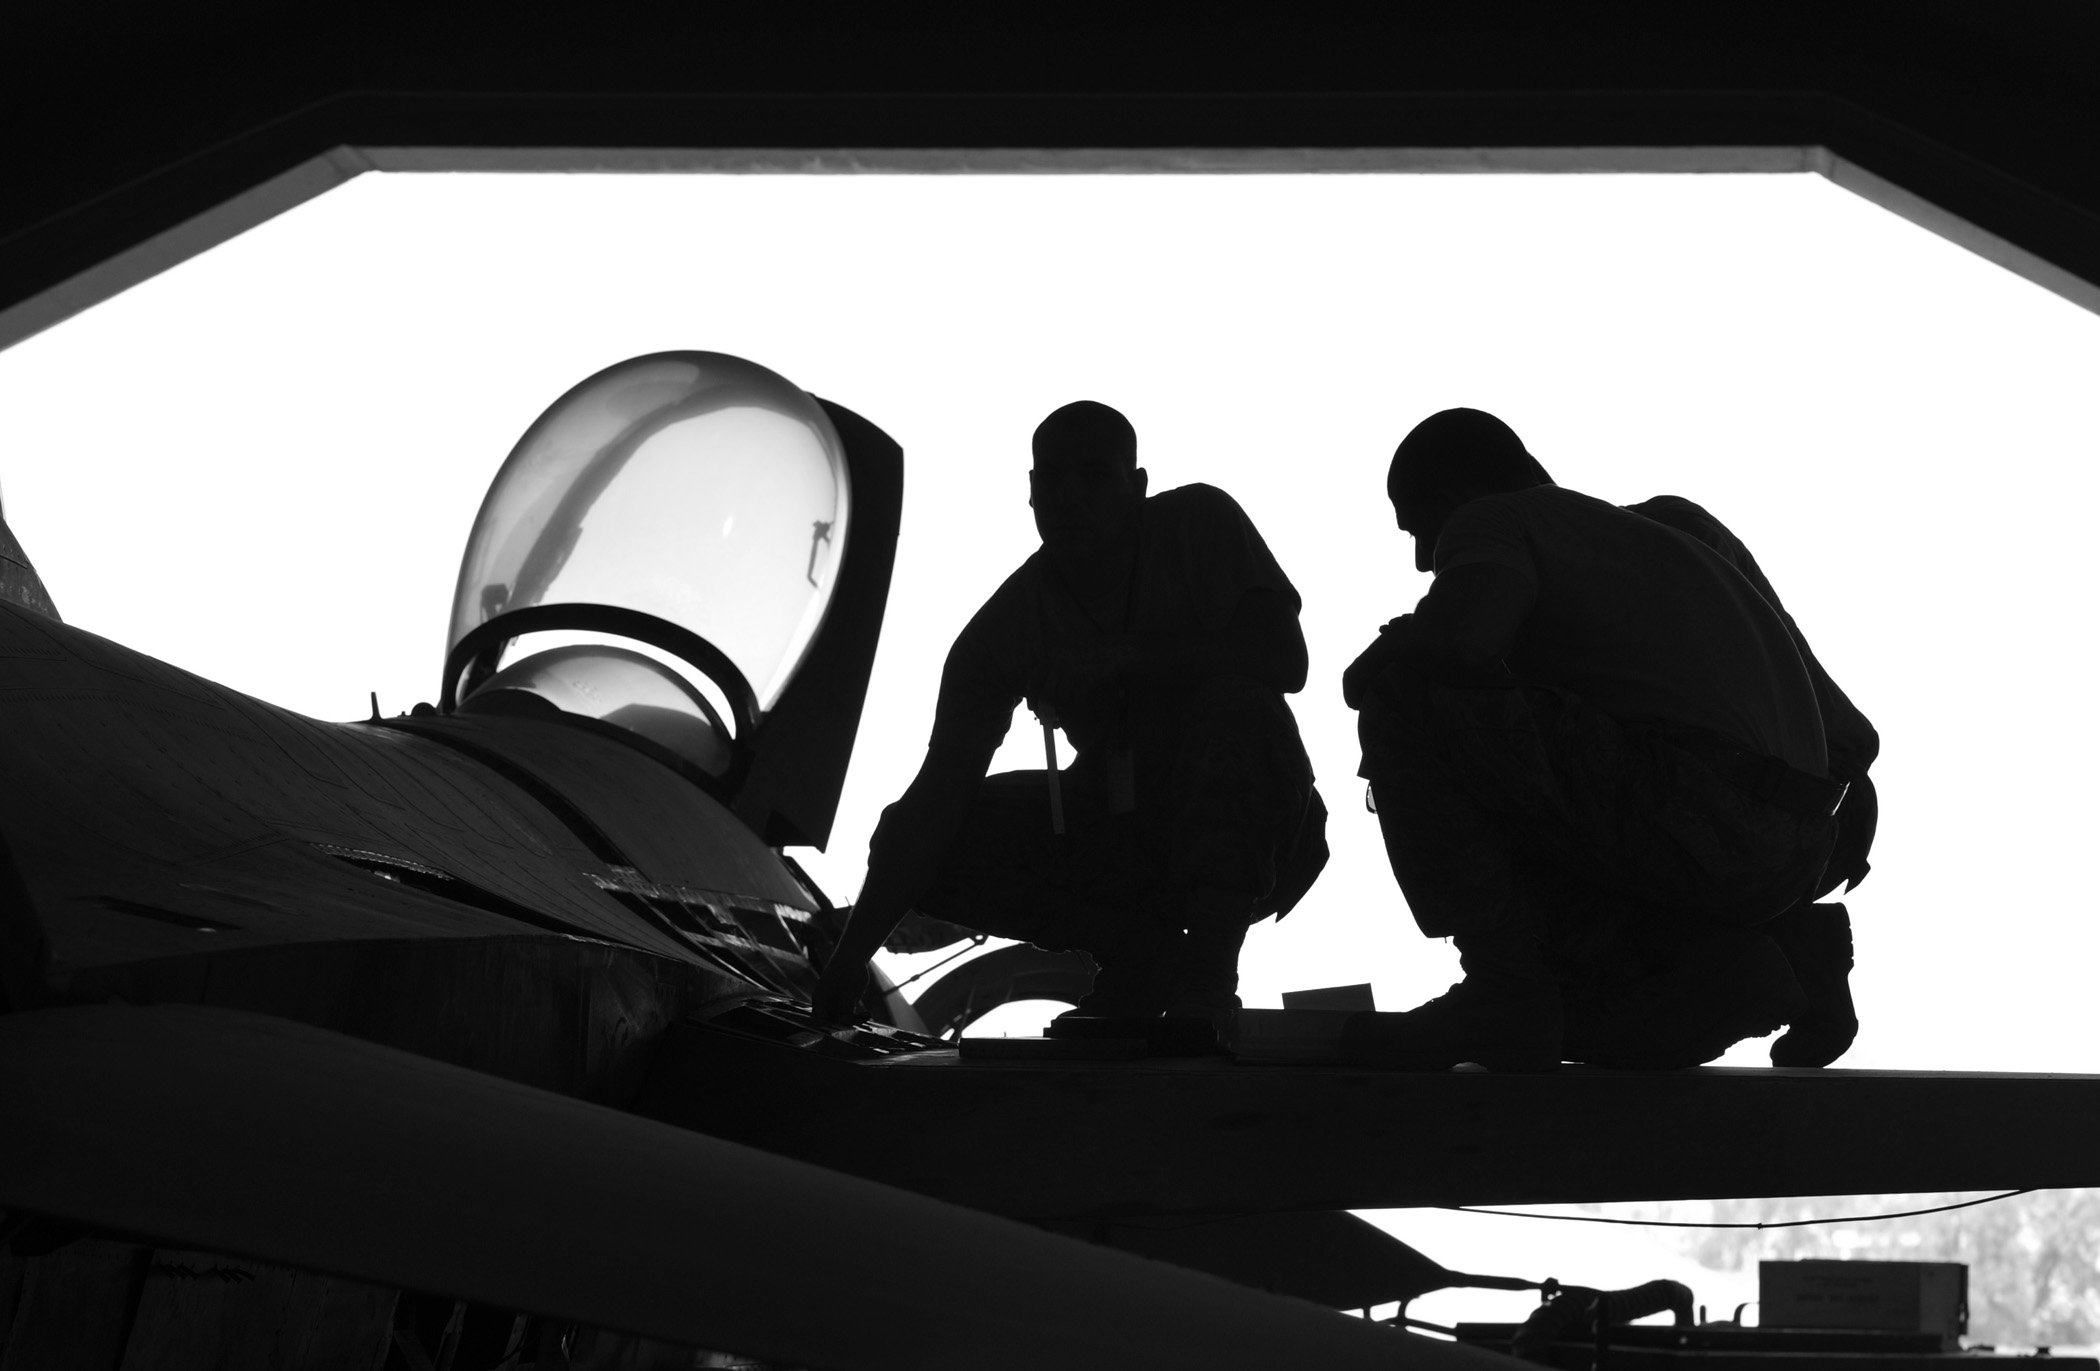
silhouette, black and white, black, monochrome, brand, illustration, iraq, jointbasebalad, f16, phasedock, monochrome photography, film noir